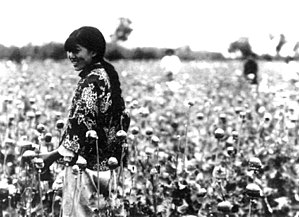
Manchukuo / Økonomi
Opiumhøst i det nordlige Manchukuo
Manchukuo, var et kejserrige, som blev oprettet af Japan i Manchuriet. Det eksisterede fra 1. marts 1932 til 18. august 1945 og blev anerkendt af i alt 23 lande. Landets hersker var Pu Yi, der tidligere formelt havde været kejser af Kina. I 1932 blev han præsident og 1934 kejser af Manchukuo. Mongolerne anerkendte kejseren som beskytter af lamaismen og gav ham titlen Mandshu-Boadi-Boudah.